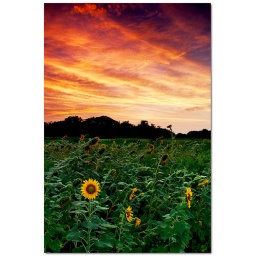
sky becomes a fierry red during sunset over a sunflower farm in a west bengal village.